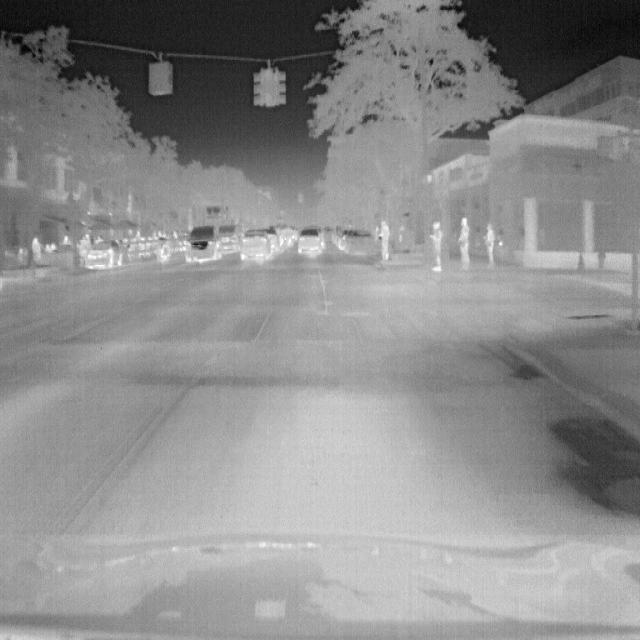
Detected objects:
label: person
label: person
label: person
label: person